USLHT Shrub

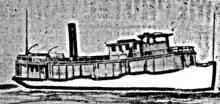
"F. Mansfield and Sons Co". as she appeared in 1913

"F. Mansfield and Sons Co." was used to harvest oysters by dredging in Narragansett Bay, Gardiner's Bay, and elsewhere near the Connecticut coast. She harvested 5000 bushels of oysters on one trip in 1913. Among the other maritime activities of F. Mansfield and Sons Company in which the ship may have participated was the planting of oyster shells to build oyster beds. In 1913 it poured 180,000 bushels of shells into the sea.